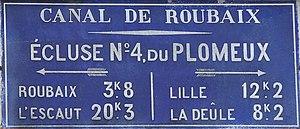
Plaque de signalisation de l'écluse du Plomeux
Wasquehal, ville de la Métropole européenne de Lille, existe dès le Moyen Âge est s'est surtout urbanisée à la faveur de la croissance des pôles urbains de Lille, Roubaix et Tourcoing, Wasquehal faisant partie du territoire séparant ces villes.